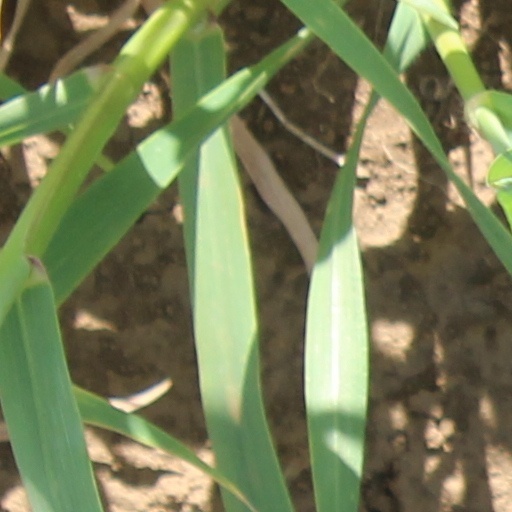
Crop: wheat